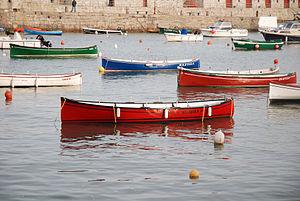
La traînière est une ancienne barque de pêche à rame ou parfois à voile originaire de la Cantabrie. Son nom peut dériver du mot traina, qui est un filet de maille très dense utilisée pour les captures, surtout, d'anchois et de sardine. Aujourd'hui les traînières ont été reconverties en vaisseaux de course.